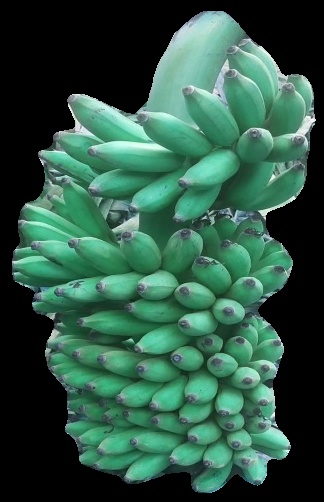
Variety: elakki-bale
Grade: grade1